Allesley

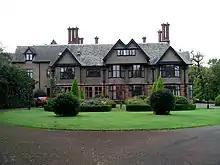
Allesley Hall, which has a small golf course in its grounds

Allesley is a suburban village and civil parish in the City of Coventry metropolitan borough, West Midlands, about 3.5 miles (5.6 km) west-northwest of Coventry city centre and 4 miles (6.5 km) east-south-east of Meriden. Located in the Arden area of historic Warwickshire, the parish population according to the 2001 census was 805, which rose to 837 at the 2011 census, and as of the 2021 census, the population was 908 (excluding the neighbouring suburbs of Allesley Park and Allesley Green). Until 1998, Allesley contained the main Jaguar car assembly plant at Browns Lane.